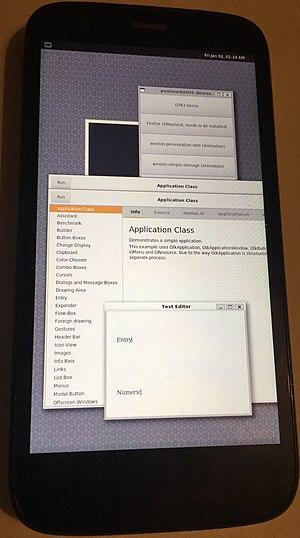
Wayland est un protocole de serveur d'affichage, ainsi qu'une bibliothèque logicielle libre disponible sur les systèmes d'exploitation GNU/Linux.
postmarketOS, est un système d'exploitation libre et open-source en cours de développement, principalement orienté vers les smartphones, basé sur la distribution légère Alpine Linux.